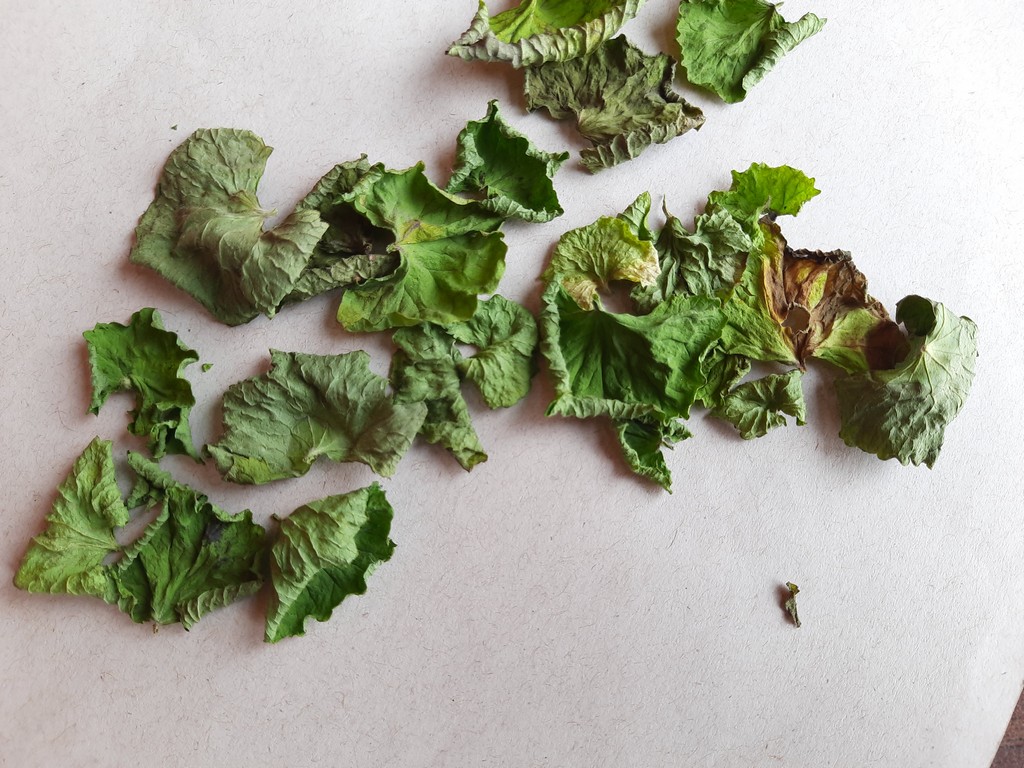
Label: Dried